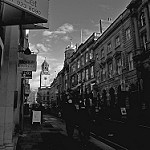
Label: non_damage_buildings_street